Chevron B34

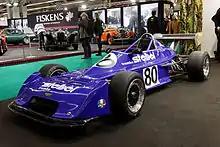
Chevron B34

The Chevron B34 was a successful Formula Atlantic and Formula 3 racing car built by Chevron Cars. It was powered by the Toyota/Novamotor PFT 2T-G inline-four engine; which was good for .